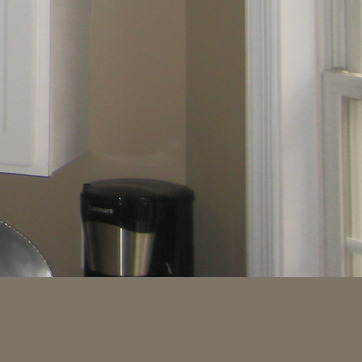
Material: painted